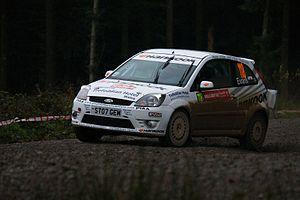
Le championnat du monde des rallyes junior est une compétition de rallye automobile créée par la FIA en 2001 pour permettre aux jeunes pilotes d'accéder à la catégorie reine, le WRC. Pour y participer, les pilotes ne peuvent être âgés de plus de 28 ans en début d'année. Les voitures éligibles sont des deux roues motrices à moteur atmosphérique, répondant à la réglementation Super 1600 ou FIA Groupe N d'une cylindrée de moins de 2 000 cm³, ou groupe R, ou FIA Groupe A d'une cylindrée de moins de 2 000 cm³. Les pneus sont fournis par le manufacturier italien Pirelli.